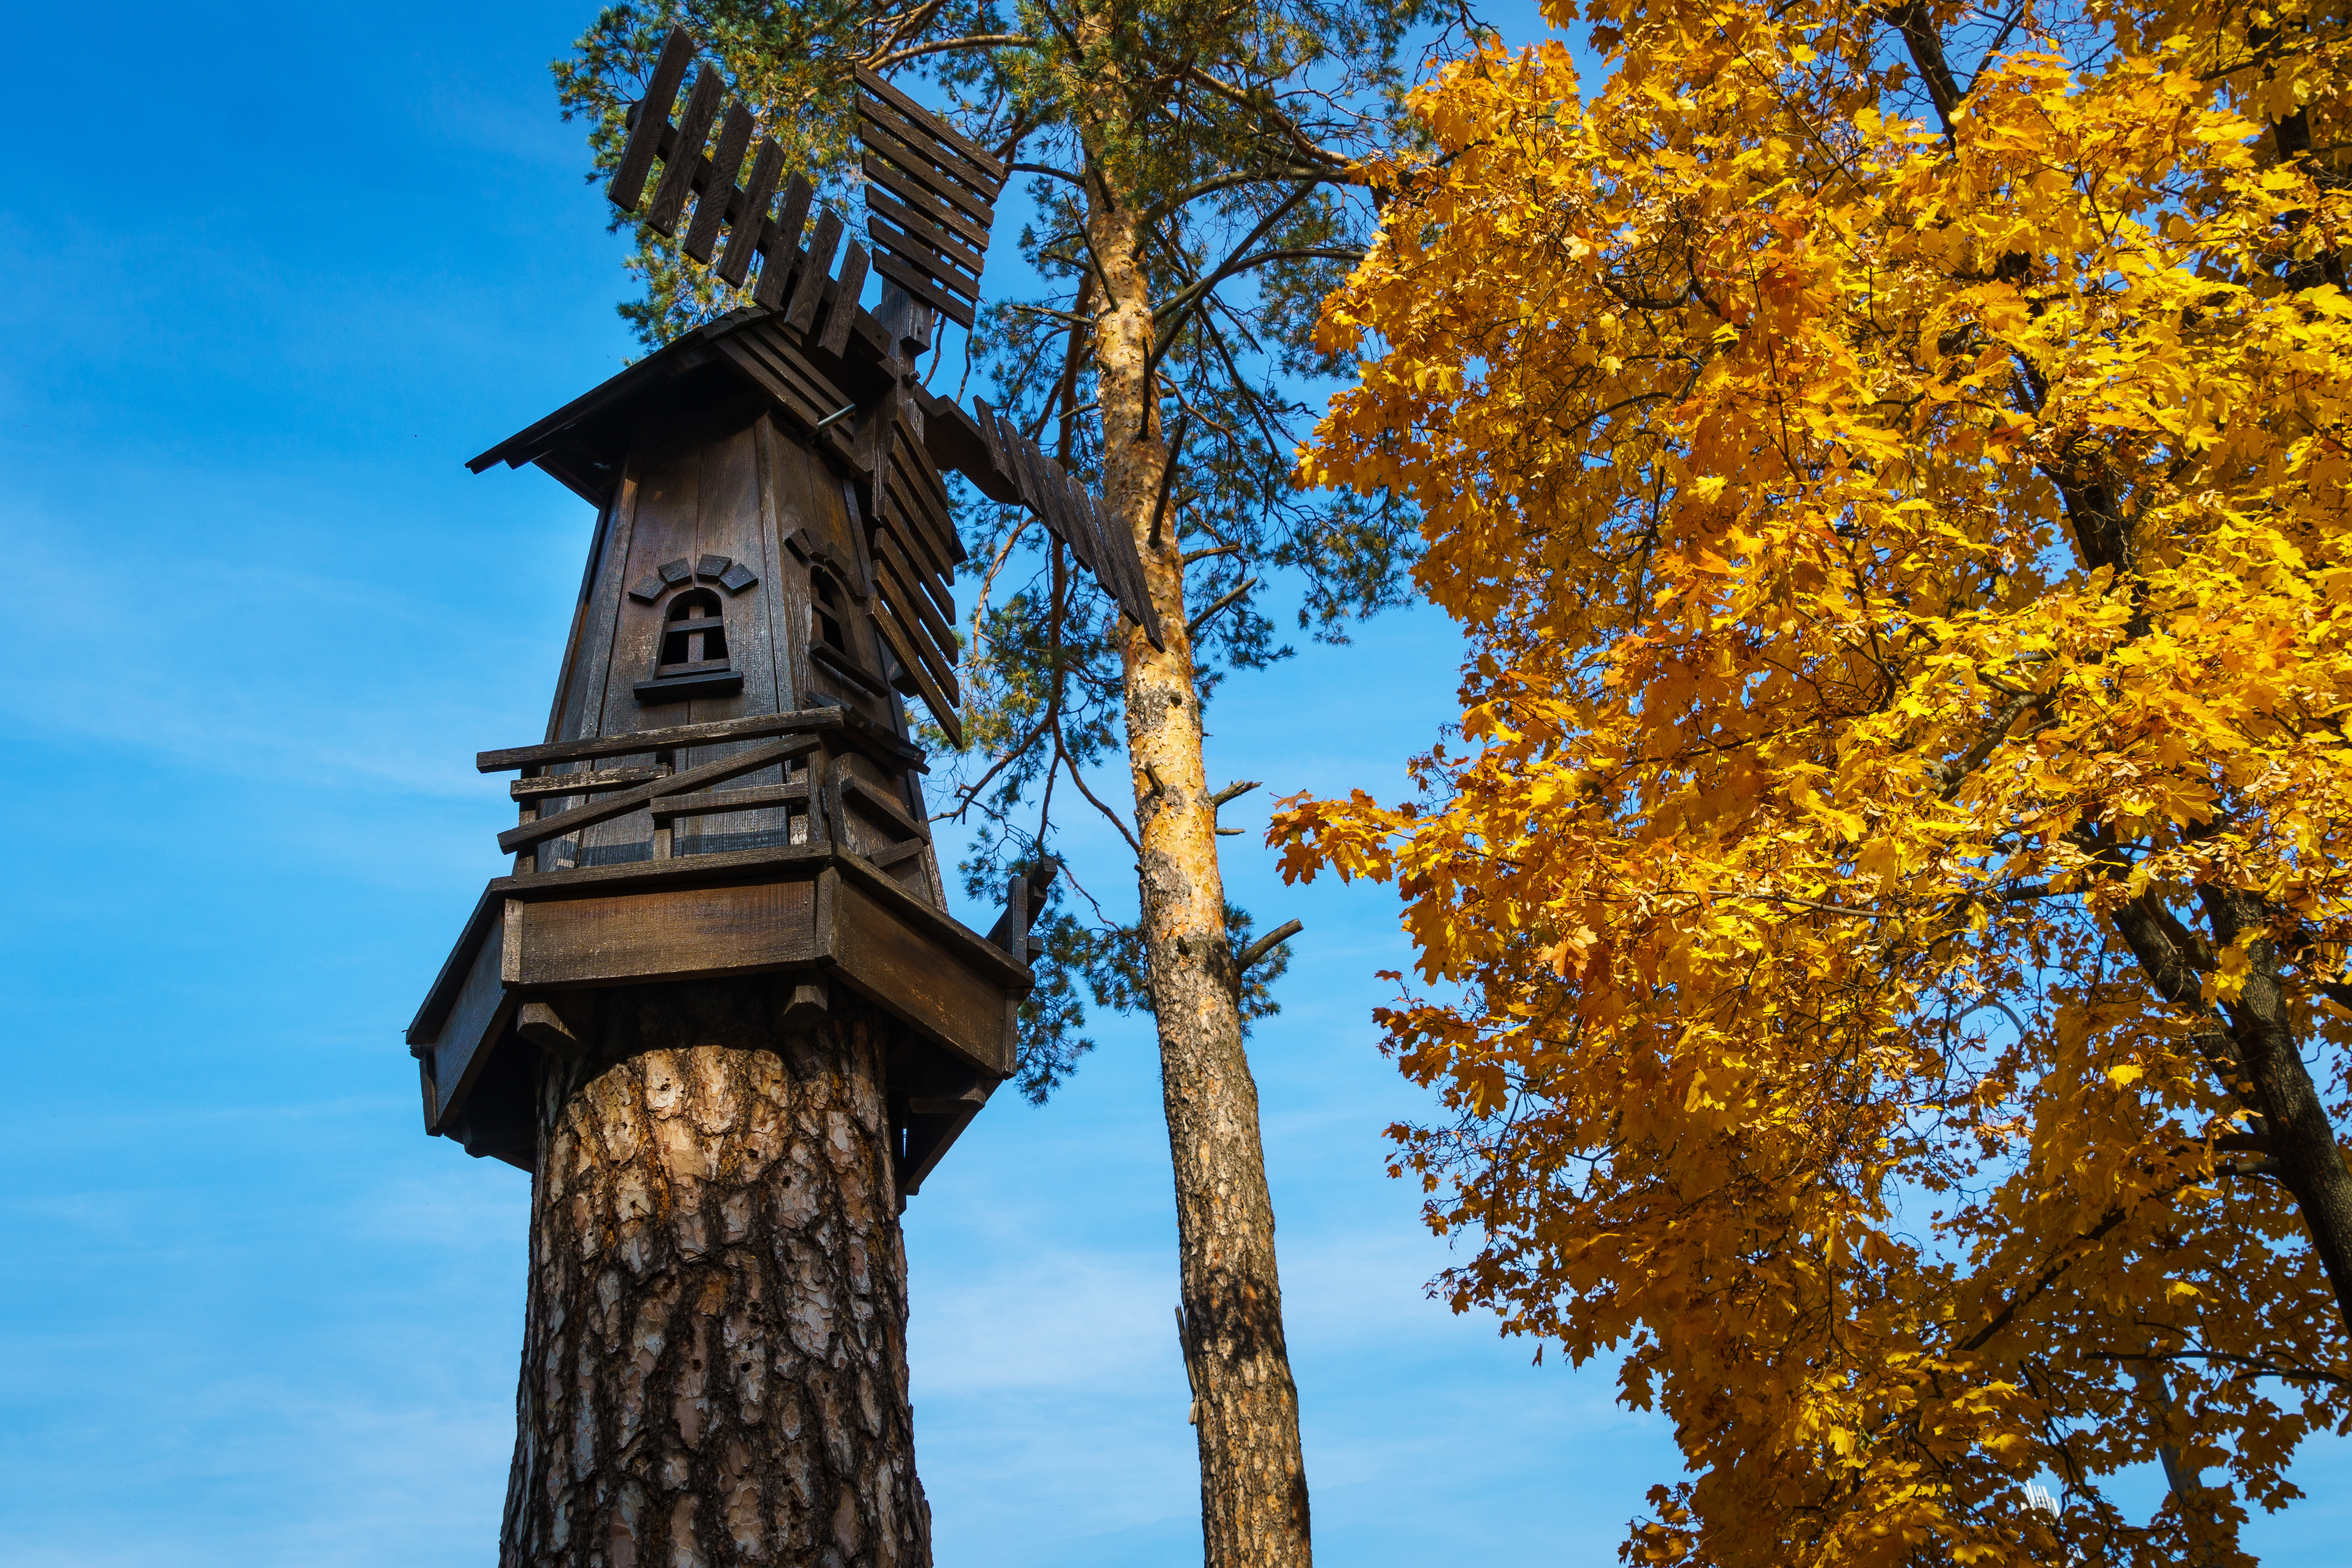
autumn, maple, foliage, colorful, fall foliage, tree, mood, autumn mood, fall colors, golden, bright, sun, sky, plants, nature, branch, leaf, deciduous, twig, trunk, column, plant stem, temperate broadleaf and mixed forest, monument, bell tower, Northern hardwood forest